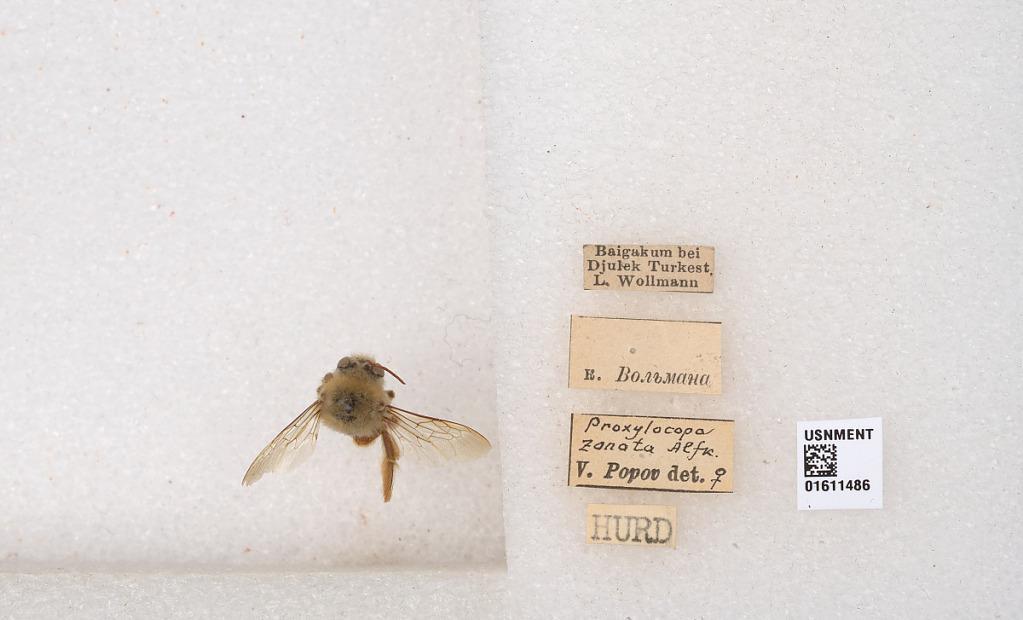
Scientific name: Xylocopa (Proxylocopa) zonata Alfken
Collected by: C. Elias
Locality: Baigakum bei Djulek Turkest
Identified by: Popov, V